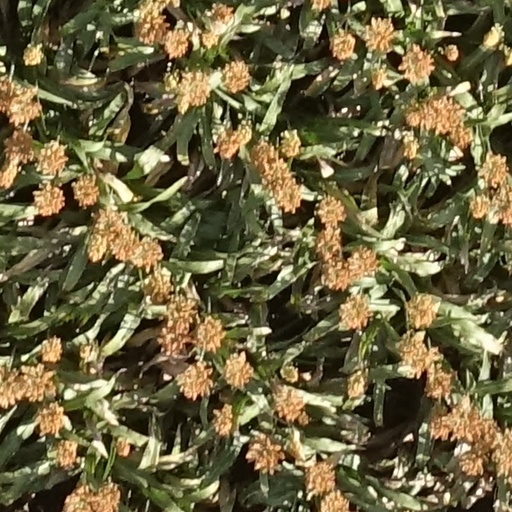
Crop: sorghum